Agricultural Heating Station

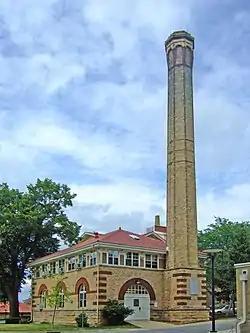
Agricultural Heating Station

The Agricultural Heating Station (a.k.a. the Agricultural Bulletin Building) is a historic heating plant built in 1901 on the University of Wisconsin–Madison campus. In 1985 it was listed on the National Register of Historic Places.